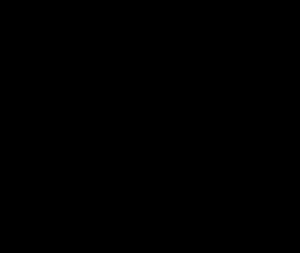
La peroxydation des lipides est l'oxydation des lipides insaturés, soit par des espèces radicalaires de l'oxygène, soit catalysée par des enzymes.